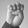
ASL letter: E